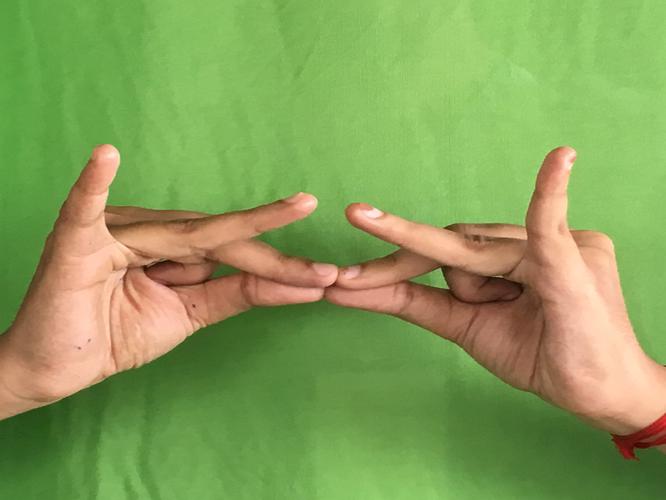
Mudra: Sakata
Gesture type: double_hand